Filthy Thirteen

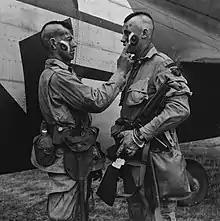
Filthy Thirteen member Clarence Ware applies war paint to Charles Plauda, June 5, 1944. The idea was McNiece's, to honor his Native American heritage and to energize the men for the danger ahead.

The Filthy Thirteen was the name given to the 1st Demolition Section of the Regimental Headquarters Company of the 506th Parachute Infantry Regiment, 101st Airborne Division, of the United States Army, which fought in the European campaign in World War II. This unit was the inspiration for the 1965 E. M. Nathanson novel and 1967 film "The Dirty Dozen".